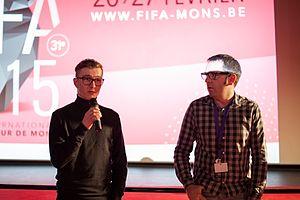
Frederic Legrand au festival International du Film d'Amour de Mons en 2015 pour présenté Edgar &amp
Edgar et la Douze Demoiselle, est un court métrage belge fantastique et romantique réalisé par Frédéric Legrand, sorti en 2015.